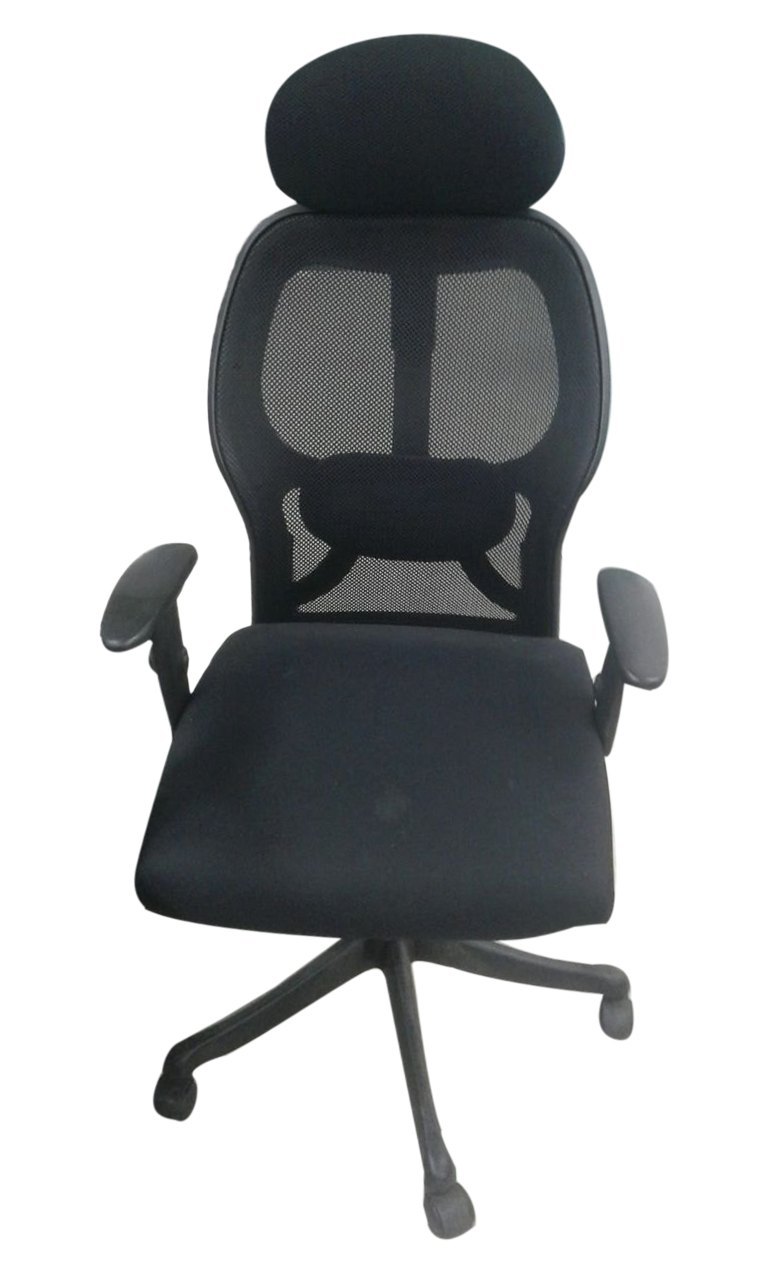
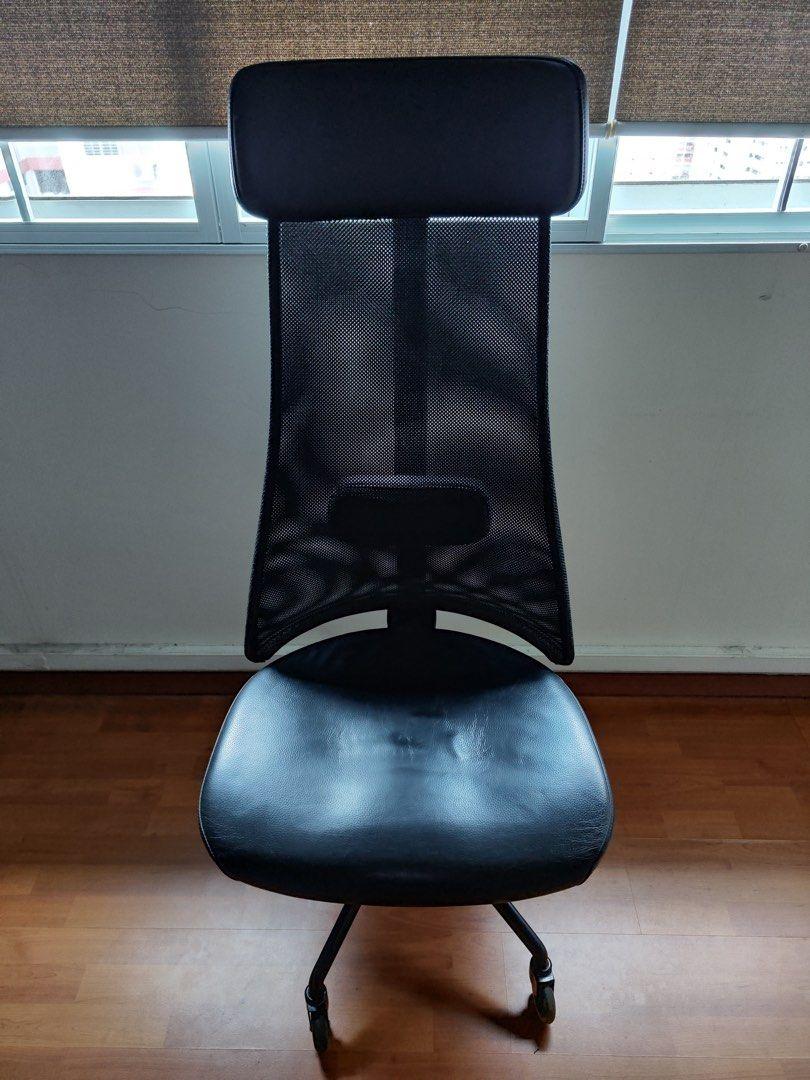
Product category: items_chair
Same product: no